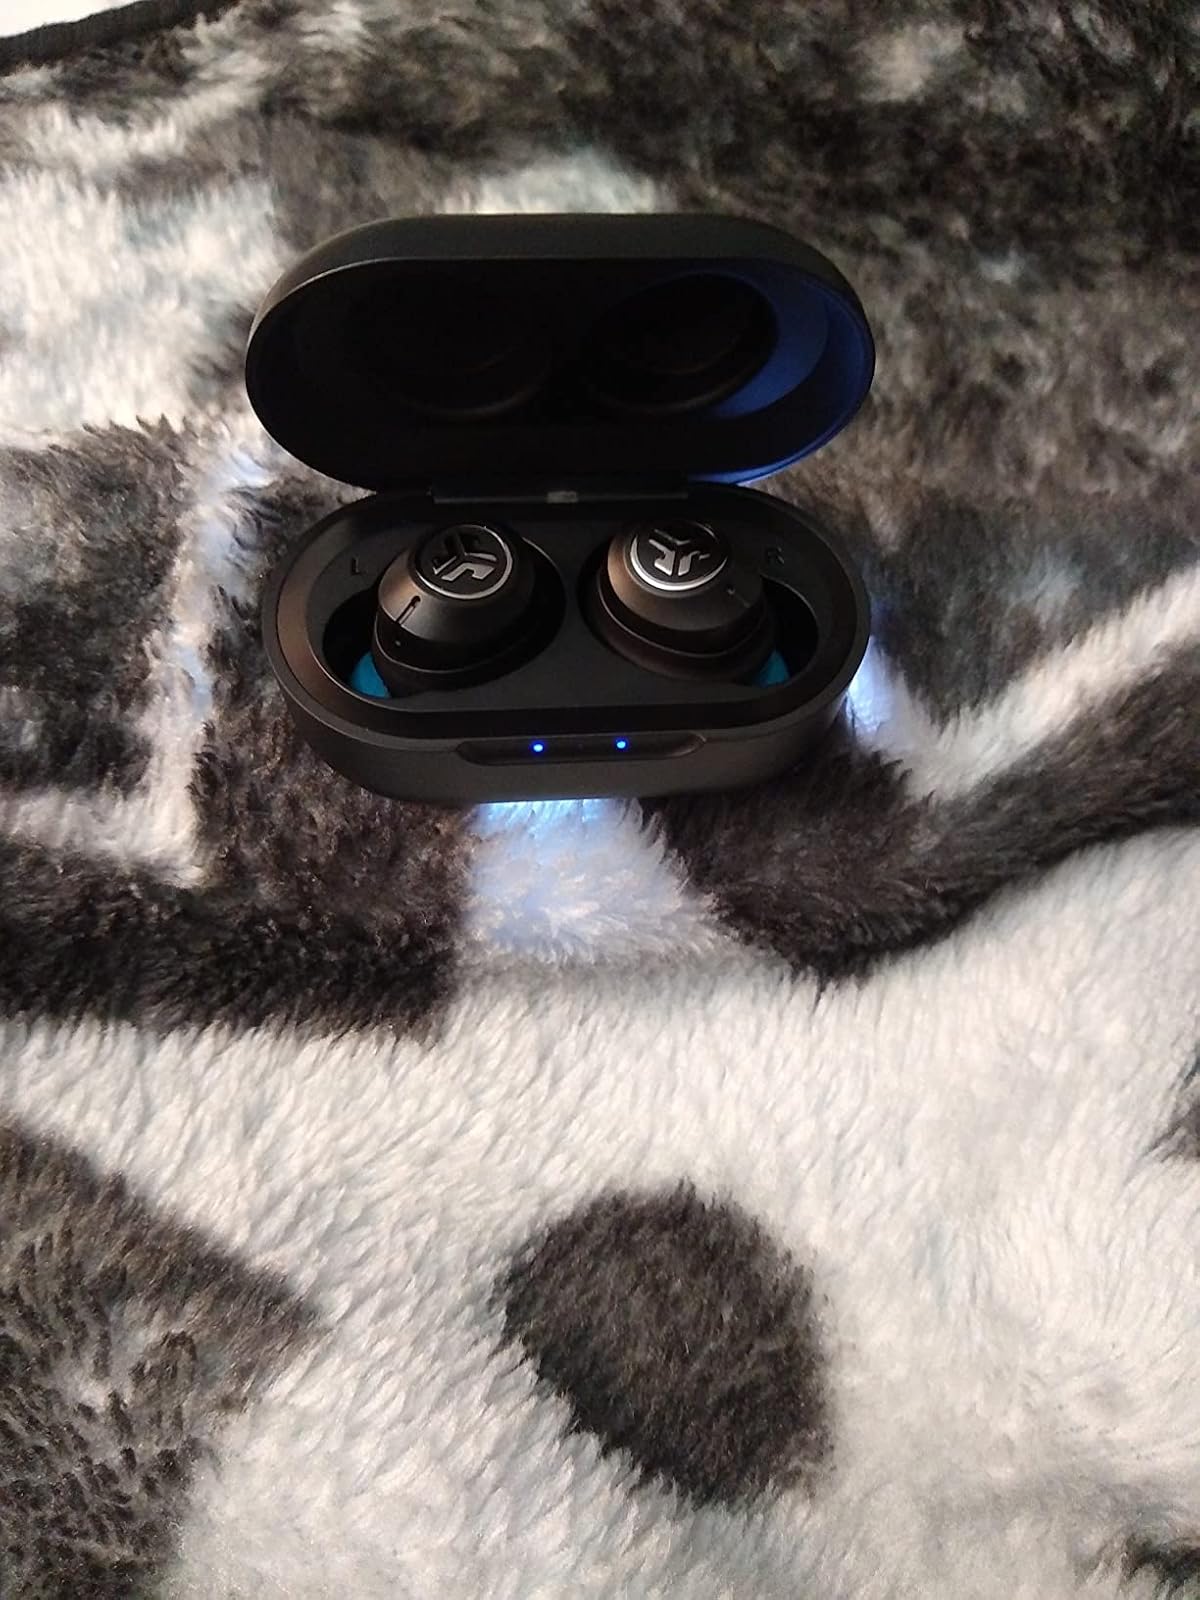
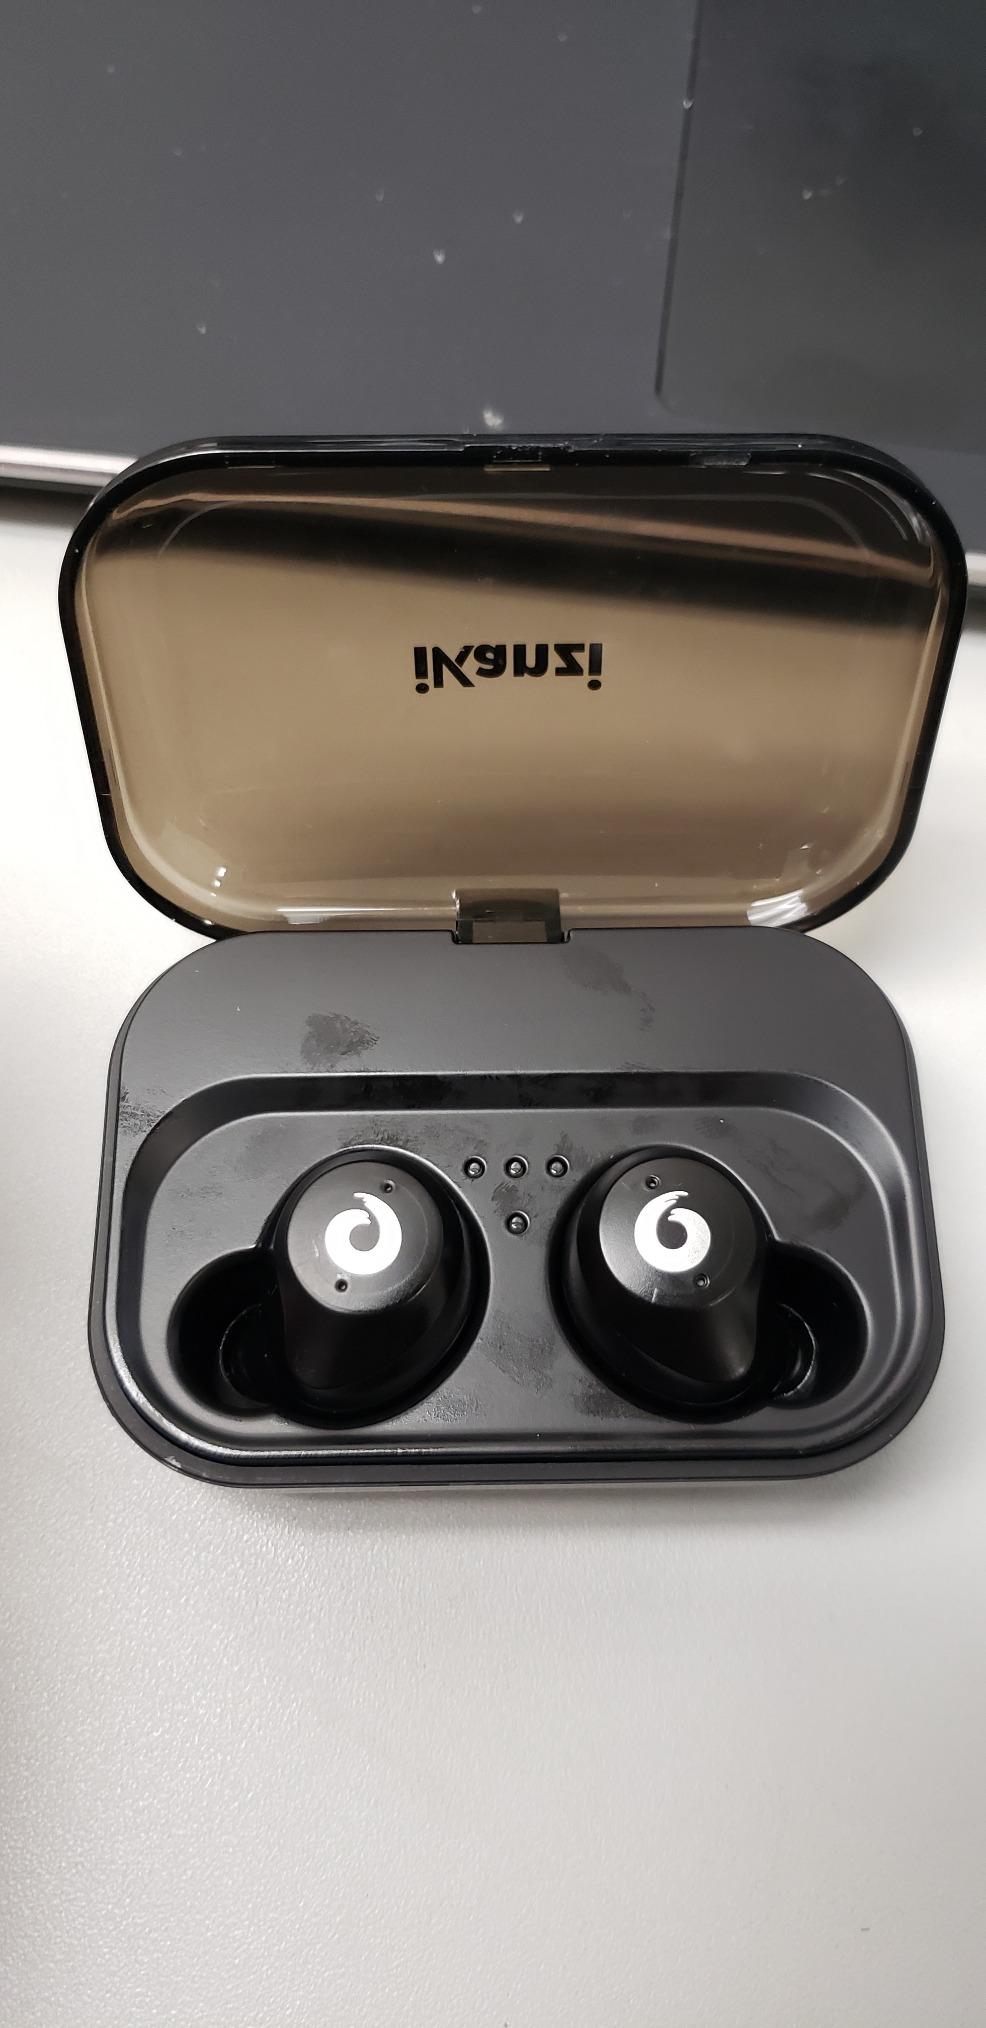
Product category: earbuds
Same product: no